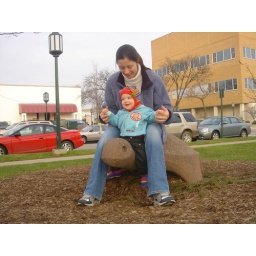
Cooper and Kelly riding the turtle in Shane Park. Kelly used to ride the turtle when she was a little girl too.